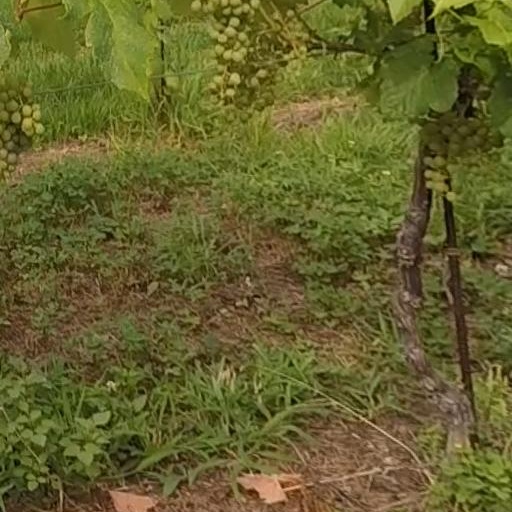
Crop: grape